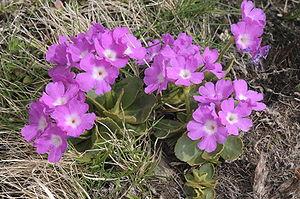
La Primevère velue est une espèce de plantes de la famille des Primulacées.